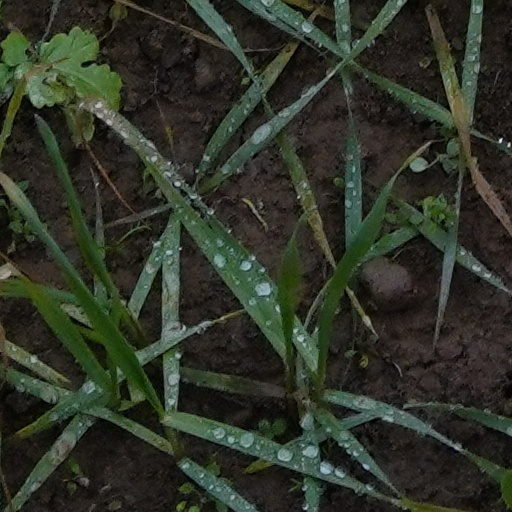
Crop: wheat